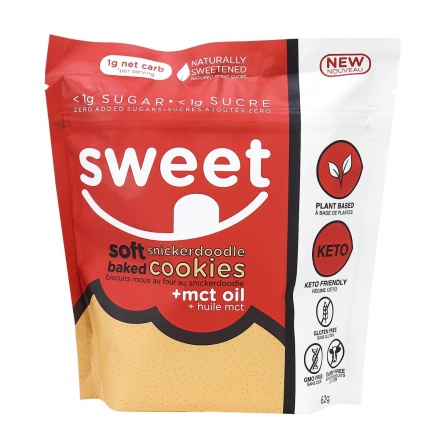
SWEET NUTRITION: Snickerdoodle Soft Baked Cookies, 1 bg
Brand: SWEET NUTRITION
Nothing beats the smell of fresh baked cookies. And nothing is harder than giving up sweets on a new diet. Thankfully, the days of choosing are over! Sweet Nutrition presents their Soft-Baked Snickerdoodle cookies. Naturally sweetened, and with only 1g of net carbs per serving, these are the perfect go-to for a keto-friendly sweet treat! And what’s more, these have everything else you could be looking for; plant-based, gluten and dairy free, and non-GMO! Hand crafted with care with that classic soft, just like grandma’s recipe!
Category: Food, Beverages & Tobacco > Food Items > Bakery > Cookies